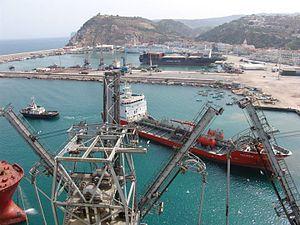
Le transport en Algérie est diversifié vu la superficie de l'Algérie.
Ghazaouet ou Djemaa el Ghazaouet, est une commune algérienne de la wilaya de Tlemcen, proche de la frontière marocaine, située à 72 km au nord-ouest de Tlemcen, à 50 km au nord de Maghnia et à 34 km à vol d'oiseau à l'est de la ville marocaine de Saïdia et à 97 km de la ville maritime de Nador.
Le massif des Trara est une région montagneuse d'Algérie située sur le littoral du Nord-Ouest du pays et dotée d’une altitude moyenne variant de 500 à 1 000 m. Il culmine à 1 136 m d'altitude au niveau du djebel Fellaoucene.